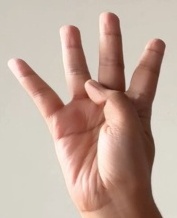
ASL sign: 4